Lesbian bar

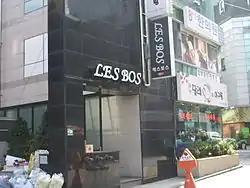
LES BOS bar in Seoul.

By 2019, there were no lesbian bars left in Montreal, though events for queer women continued to be held.